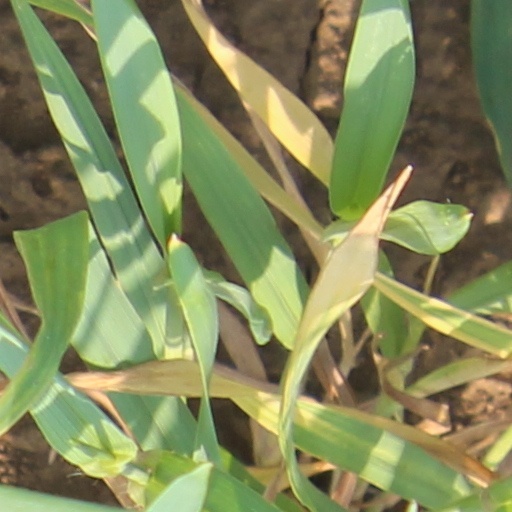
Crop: wheat